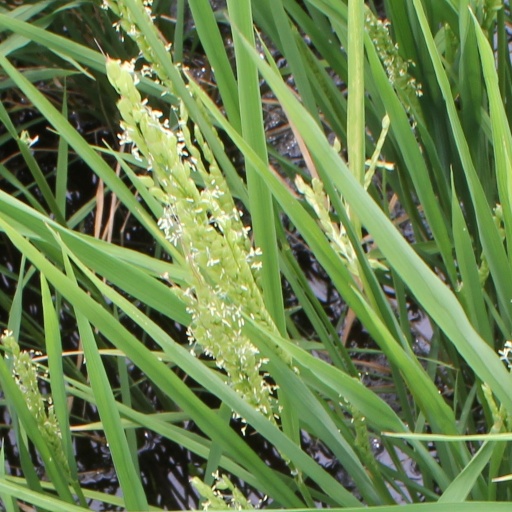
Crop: rice